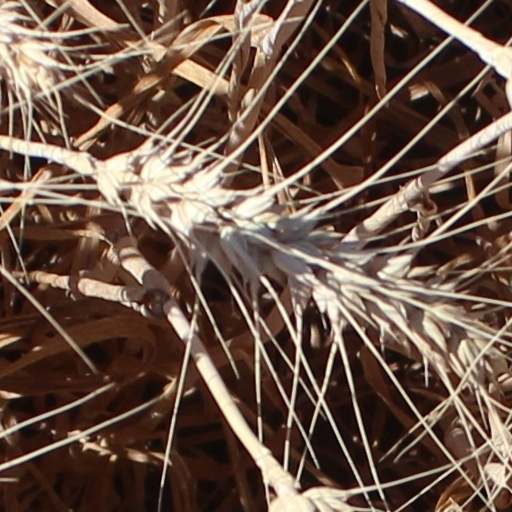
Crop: wheat